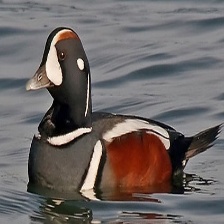
Species: HARLEQUIN DUCK
Scientific name: HISTRIONICUS HISTRIONICUS
ImageNet parent category: drake